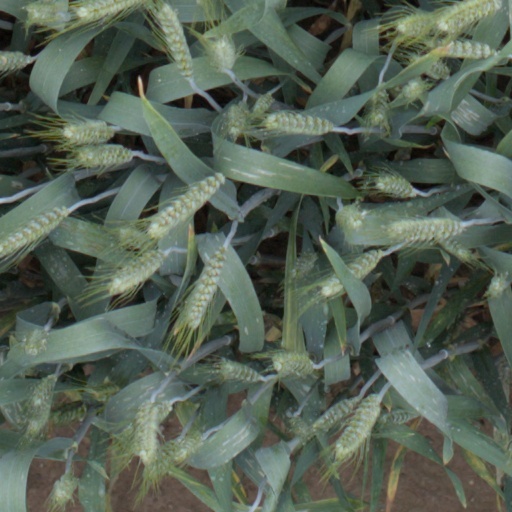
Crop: wheat